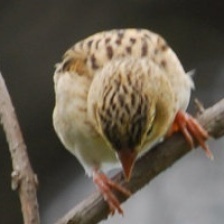
Species: NORTHERN RED BISHOP
Scientific name: EUPLECTES FRANCISCANUS